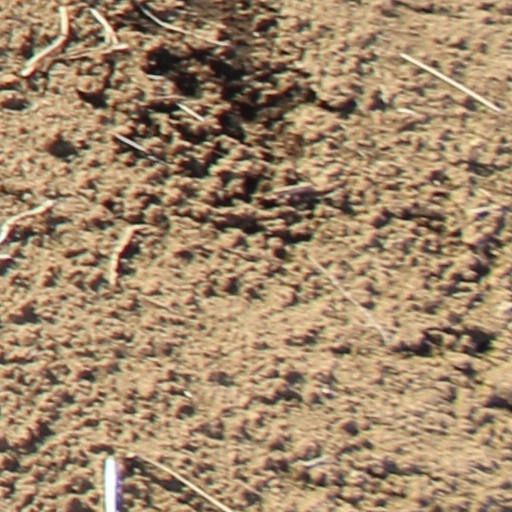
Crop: wheat